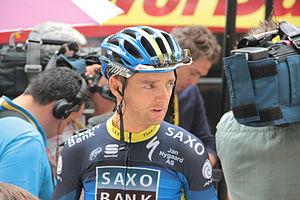
Karsten Kroon avant le départ de la 18e étape du Tour de France 2012.
Karsten Kroon est un coureur cycliste néerlandais. Il est cycliste professionnel de 1998 à 2014, au sein des équipes Rabobank, CSC, BMC Racing et Tinkoff-Saxo. Il a remporté une étape du Tour de France et à deux reprises la semi-classique allemande Grand Prix de Francfort. Il s'est avéré être un spécialiste des classiques ardennaises, en prenant notamment la deuxième place de l'Amstel Gold Race et la troisième place de la Flèche Wallonne.